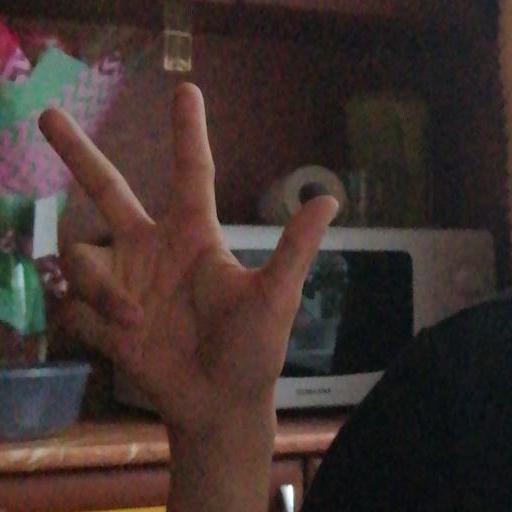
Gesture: three2